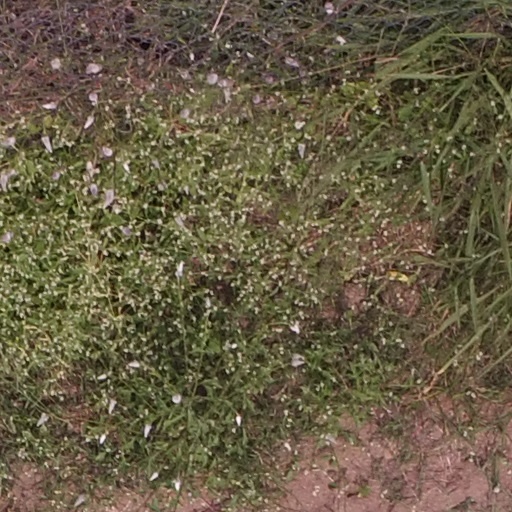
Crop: maize; corn